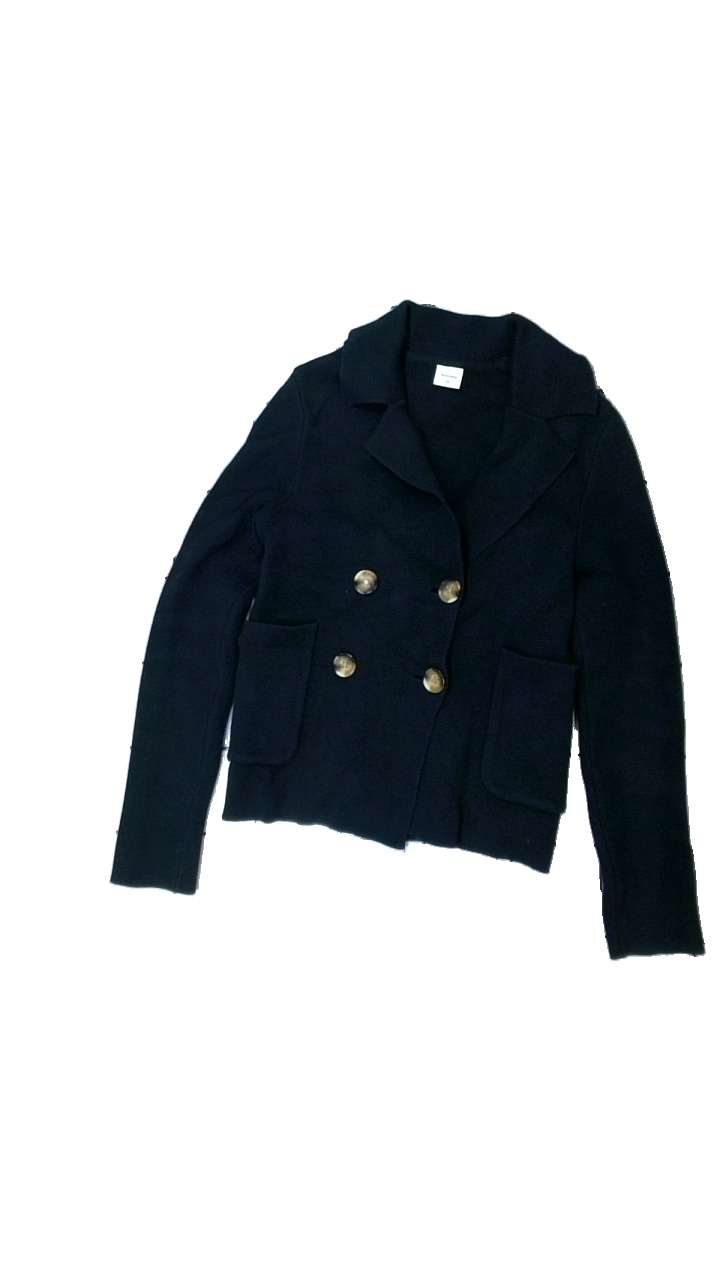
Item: Cardigan (Men)
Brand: Boomerang
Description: svart kofta med knappar fram
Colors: Black
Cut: Regular
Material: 100% cotton
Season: All
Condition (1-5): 5
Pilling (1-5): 5
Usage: Reuse
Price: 50-100